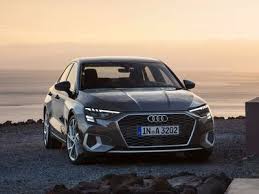
Label: noambulance